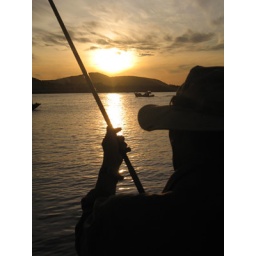
Phan Thiet 9-2007, in the morning, the beach near Hai Lua's house